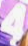
Number: 4